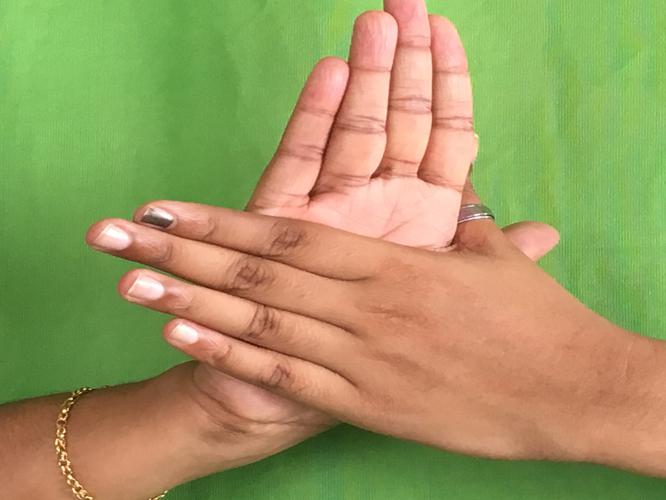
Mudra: Chakra
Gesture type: double_hand